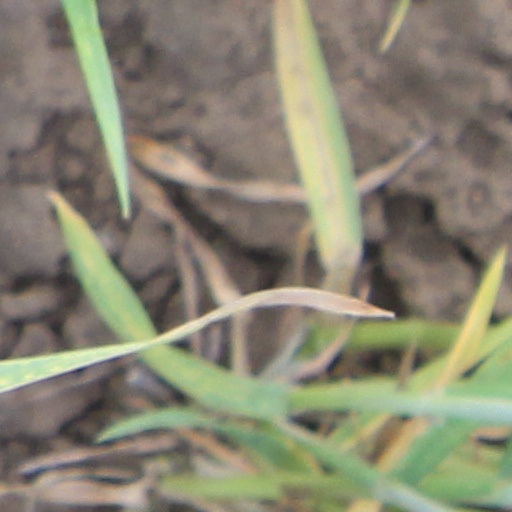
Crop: wheat